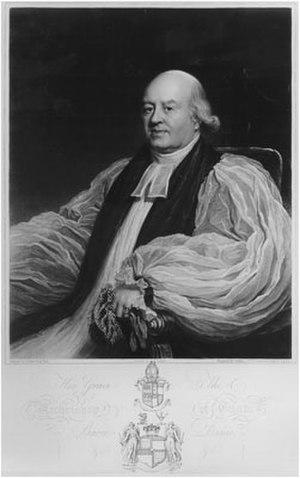
William Beresford, 1ᵉʳ baron Decies était un membre du clergé anglo-irlandais.